Rumsey Hall (Cornwall, Connecticut)

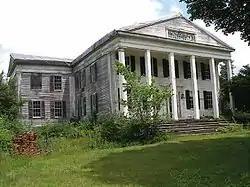
Photo, 2006

Rumsey Hall was an historic academic building at 12 Bolton Hill Road in Cornwall, Connecticut. Built in 1848, it was a distinguished example of Greek Revival architecture that served as home to a number of academic institutions, including the first campus of the Rumsey Hall School. It was listed on the National Register of Historic Places in 1990, and was demolished in 2010.